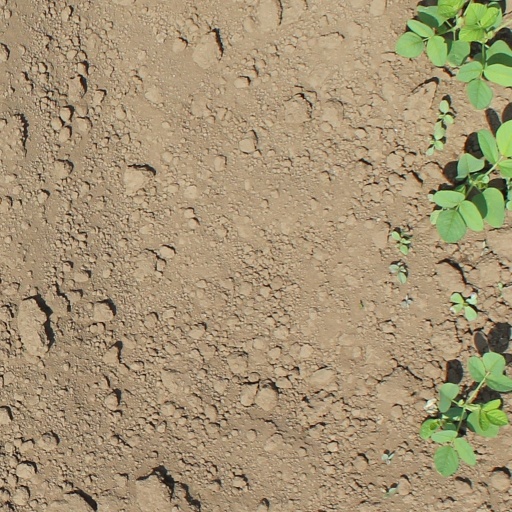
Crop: soybean